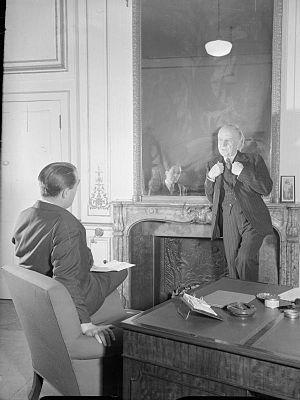
Frederick James Marquis, 1ᵉʳ comte de Woolton, est un homme d'affaires et homme politique anglais.